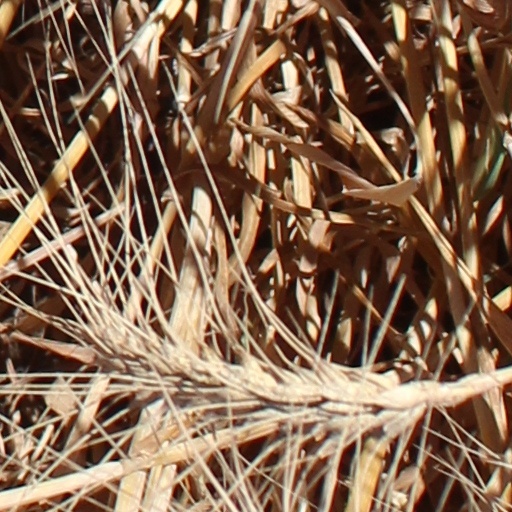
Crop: wheat